Mark Greene

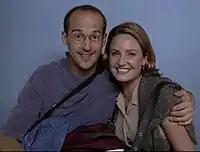
Mark and Susan have their picture taken in a photo booth (1996).

In "A Miracle Happens Here", a Christmas episode, Greene explains that he is the son of an agnostic Jew and a lapsed Catholic. He lights a Hanukkah candle for a Holocaust survivor. Greene understands some Yiddish.